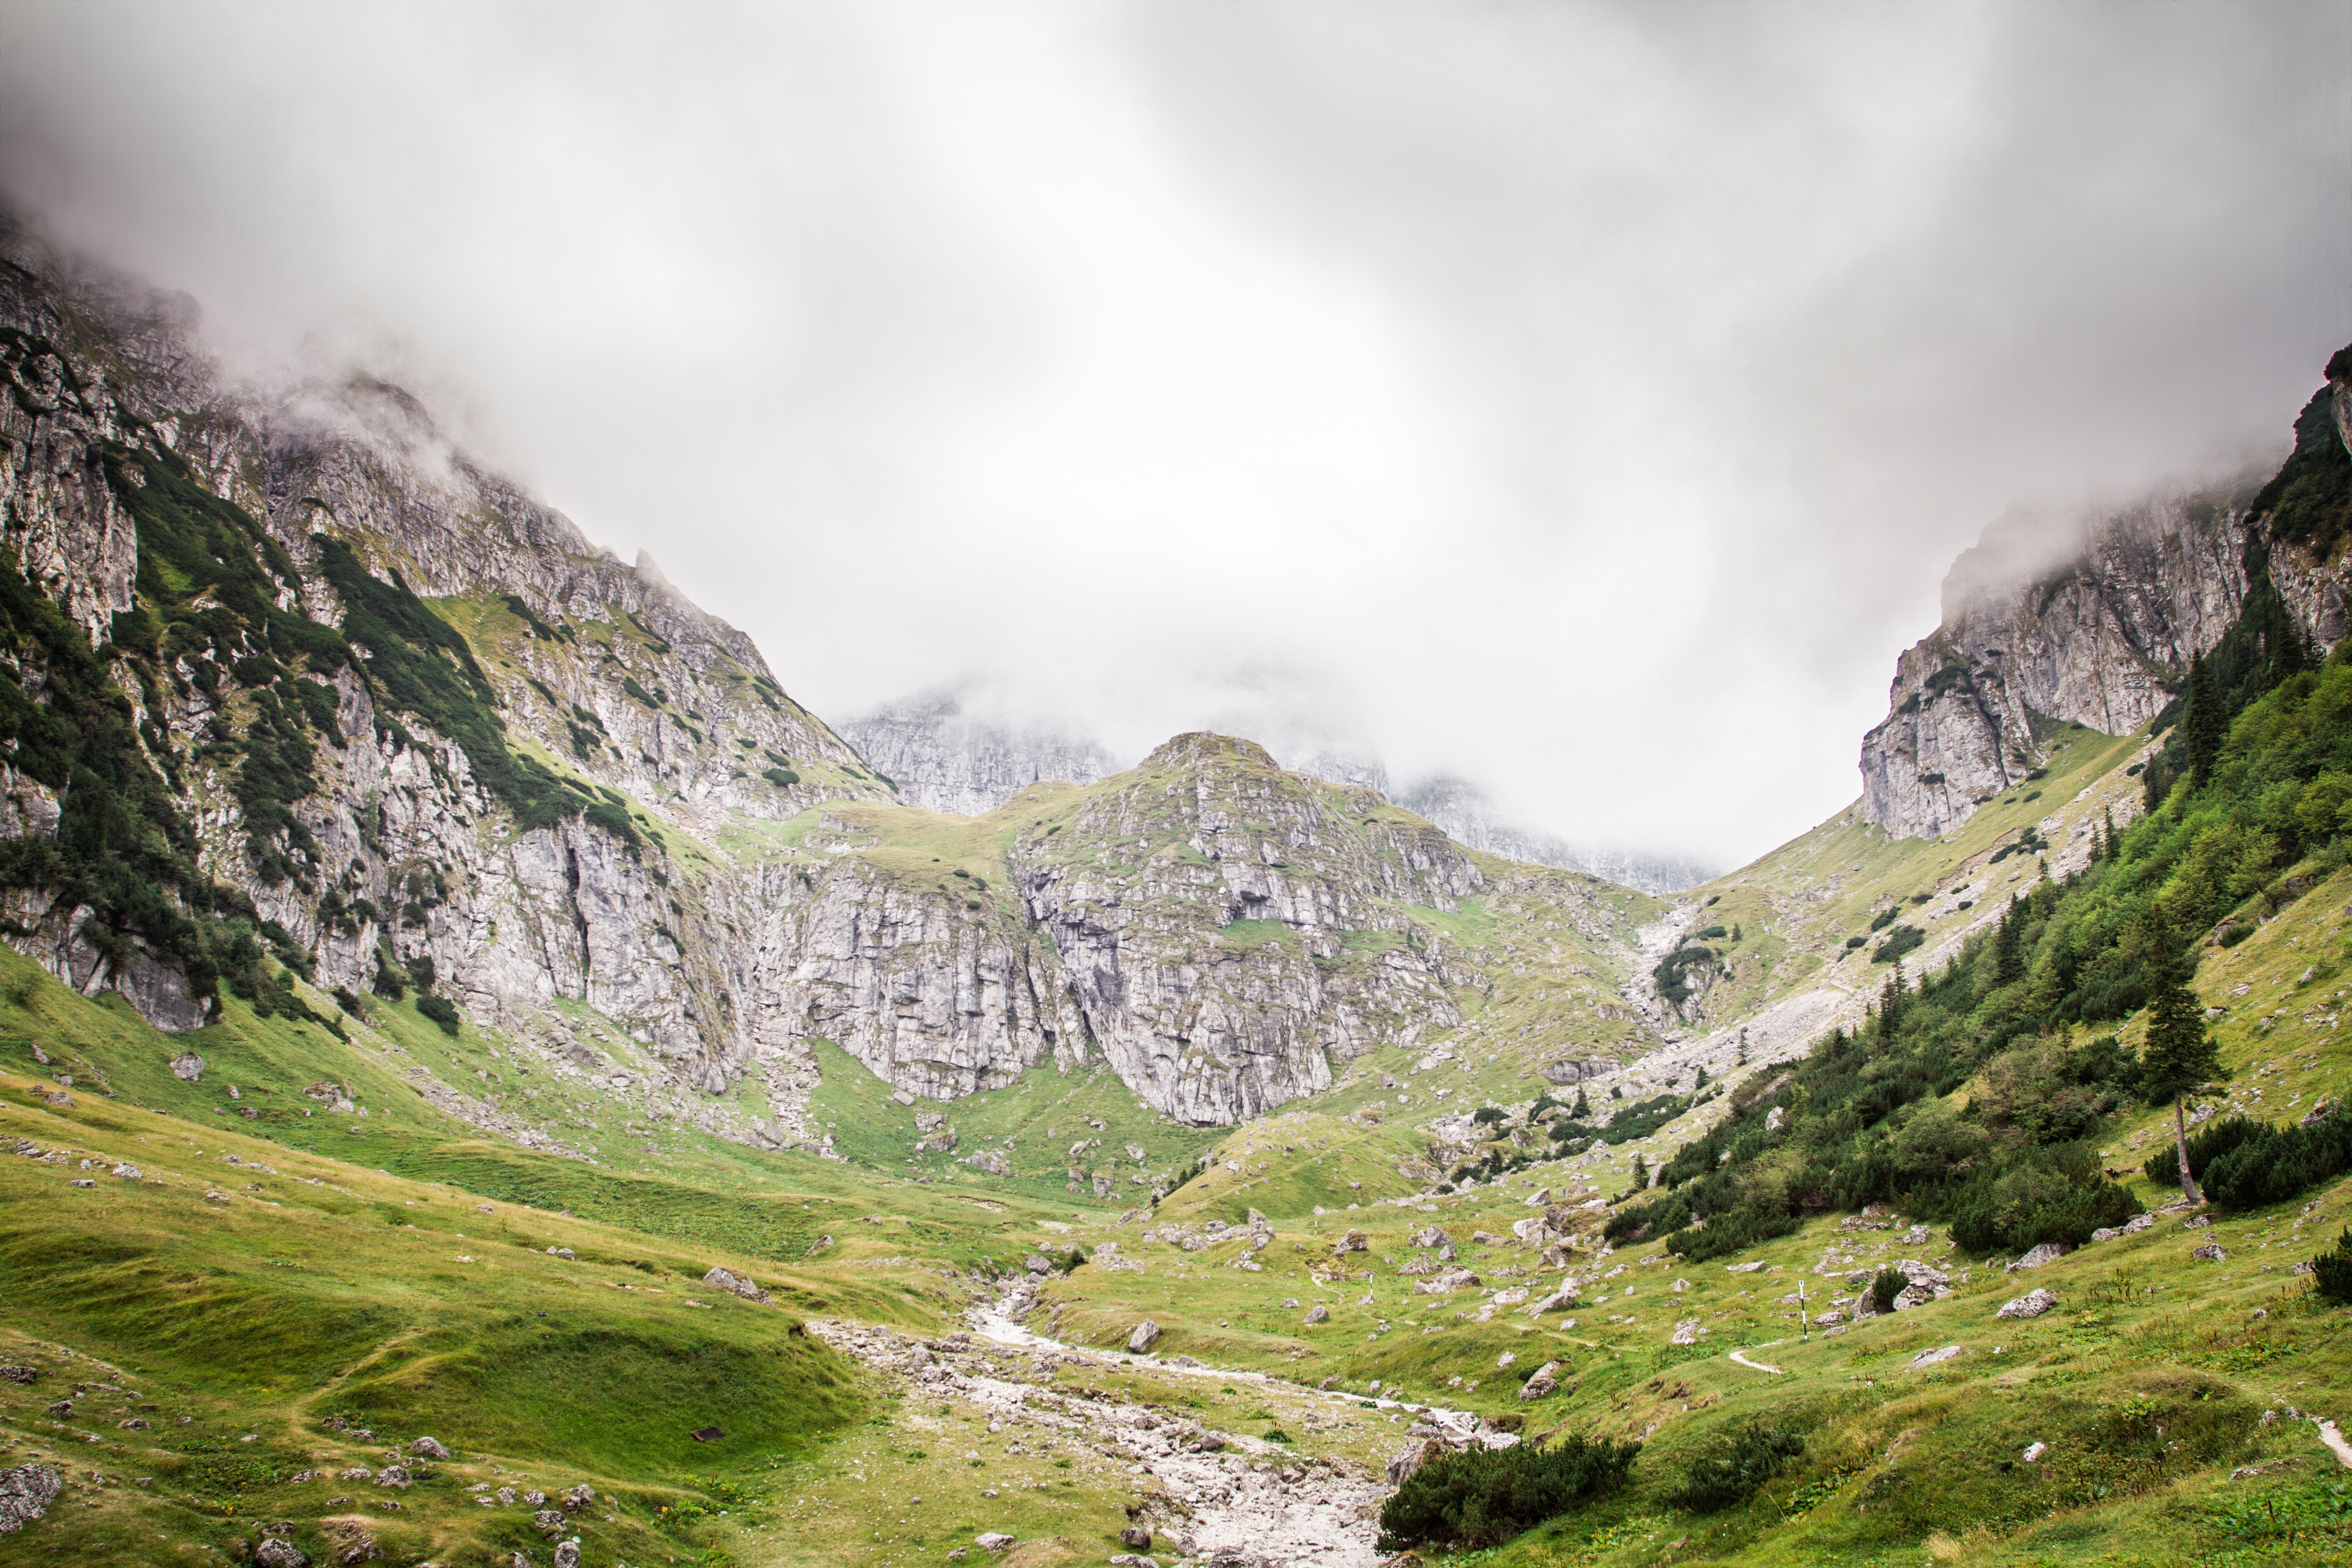
landscape, nature, wilderness, walking, mountain, cloud, fog, hill, barren, valley, mountain range, stone, remote, scenery, alpine, rocky, rugged, highland, ridge, clouds, mountains, alps, plateau, fell, cirque, loch, landform, mountain pass, geographical feature, mountainous landforms